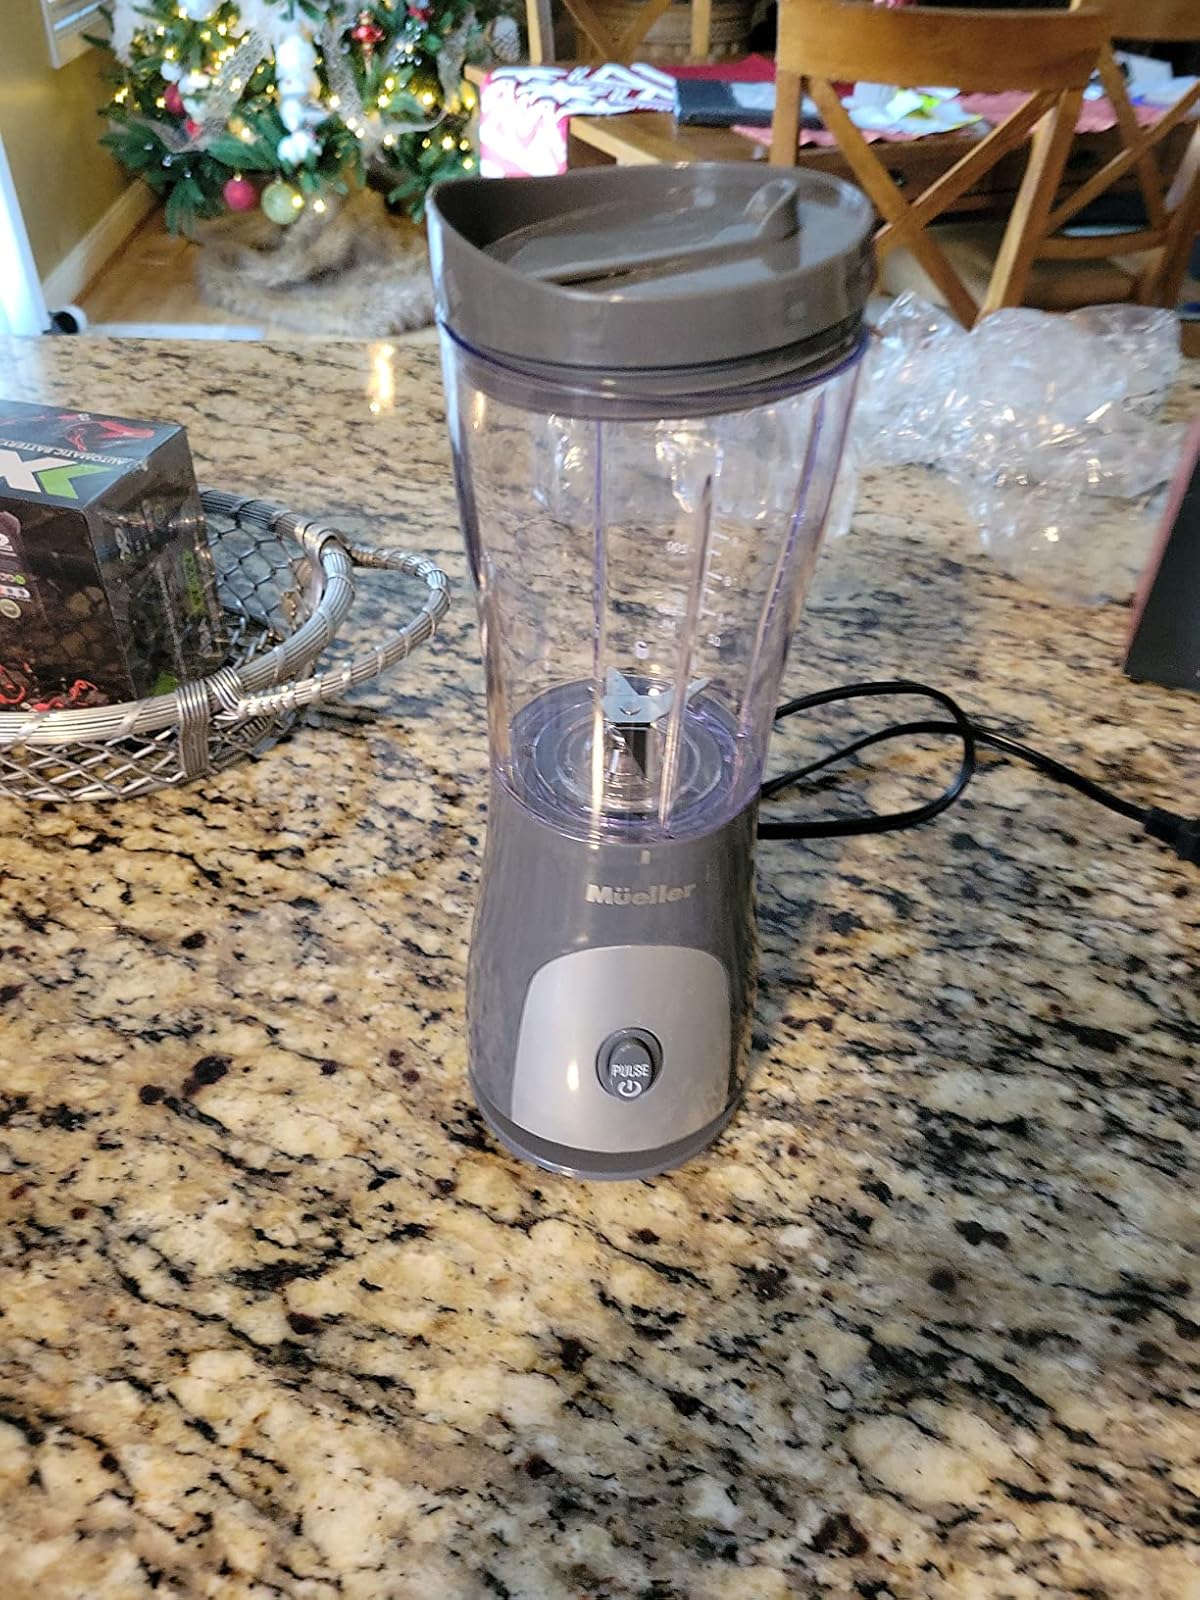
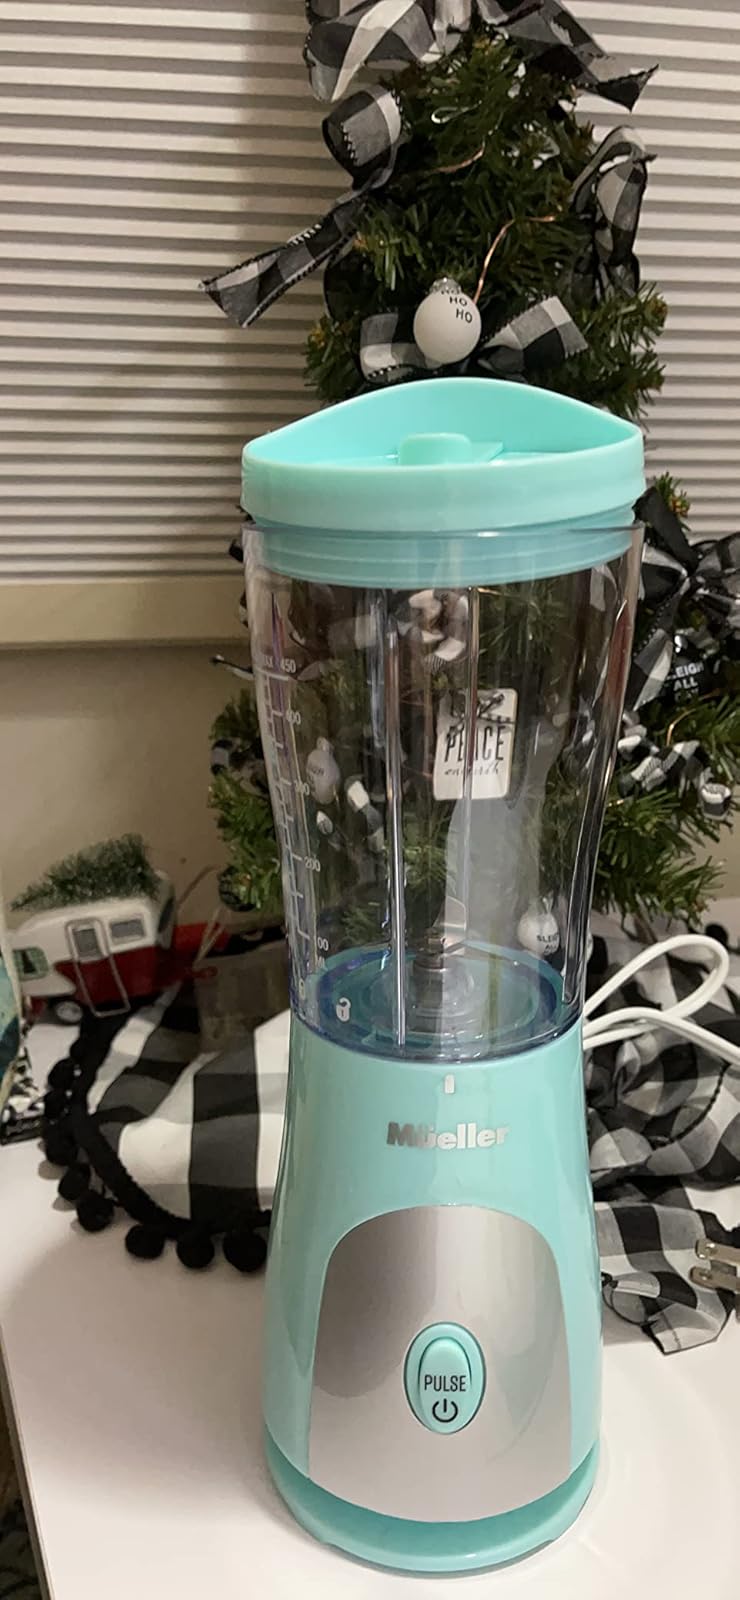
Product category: items_blender
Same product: no